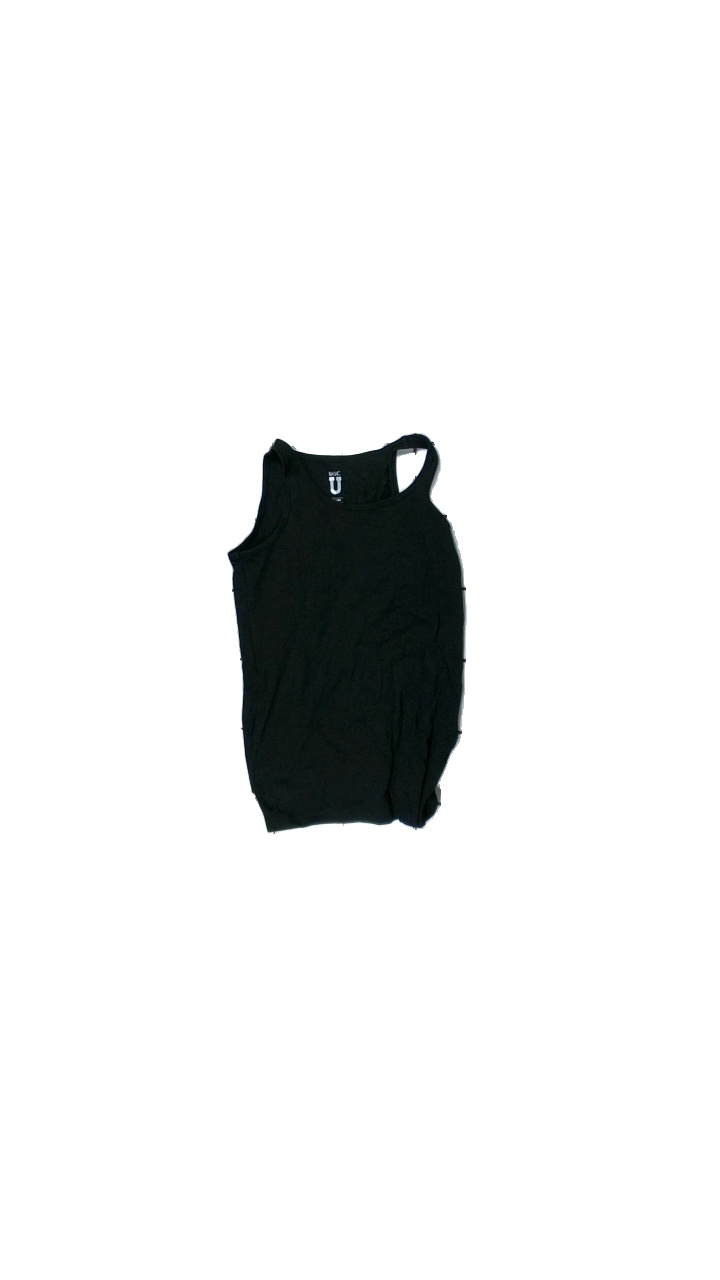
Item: Tank Top (Ladies)
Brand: Basic U
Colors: Black
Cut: Regular, C-collar
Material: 100% cotton
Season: All
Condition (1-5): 2
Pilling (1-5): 4
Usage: Export
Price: <50